Manek Chowk (Ahmedabad)

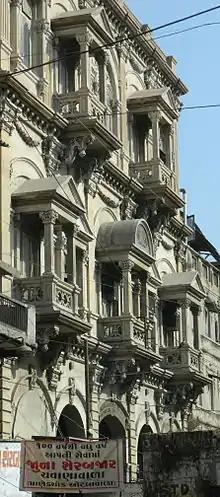
Ahmedabad Stock Exchange heritage building

Established in 1894, the Ahmedabad Stock Exchange is the oldest stock exchange in India after the Bombay Stock Exchange. It operated in this location until 1996, housed in a 93-year-old heritage building showcasing British architecture.